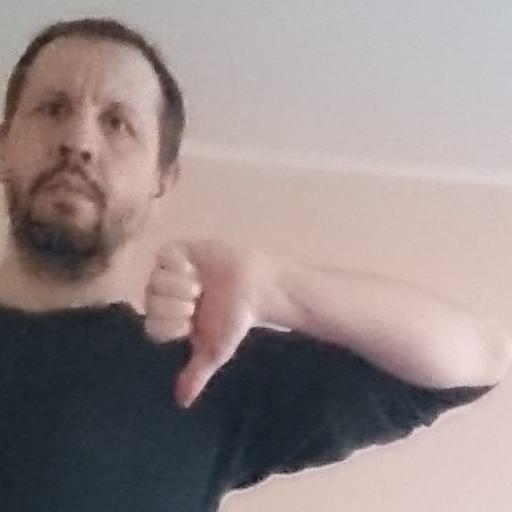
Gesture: dislike